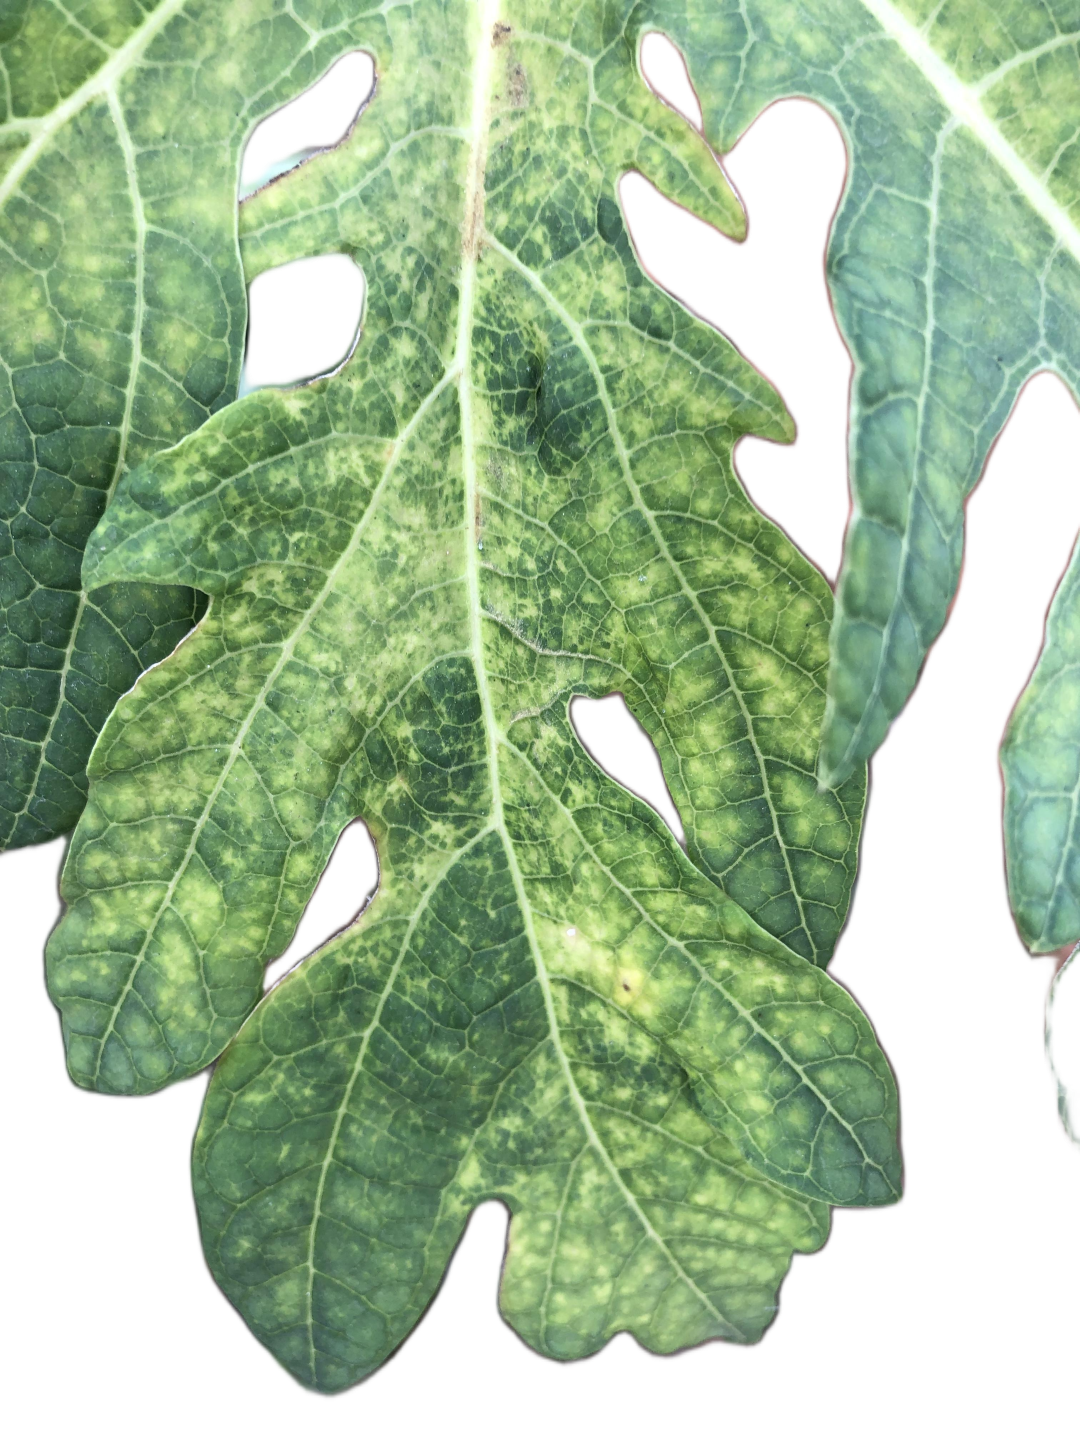
Crop: Papaya
Label: Curled_Yellow_Spot